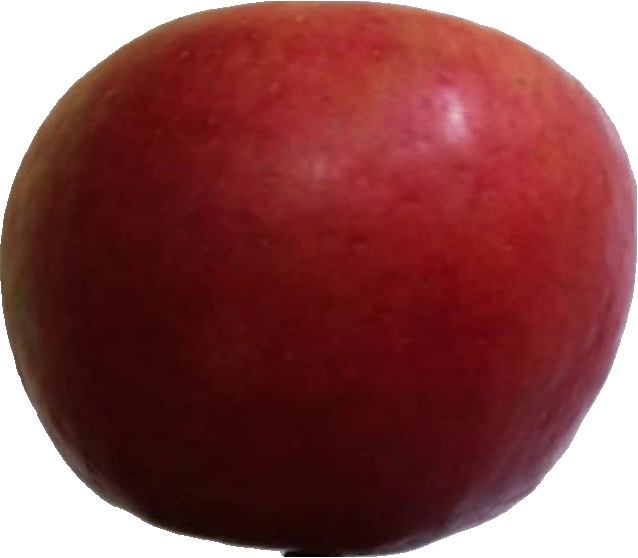
Label: apple_crimson_snow_1